Coaching stock of Ireland

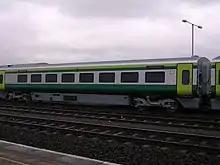
CAF Mark 4 at Limerick Junction, 2006

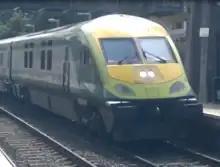
CAF DVT at Templemore, County Tipperary in 2011

67 Mark 4 coaches were delivered in 2006 from CAF.